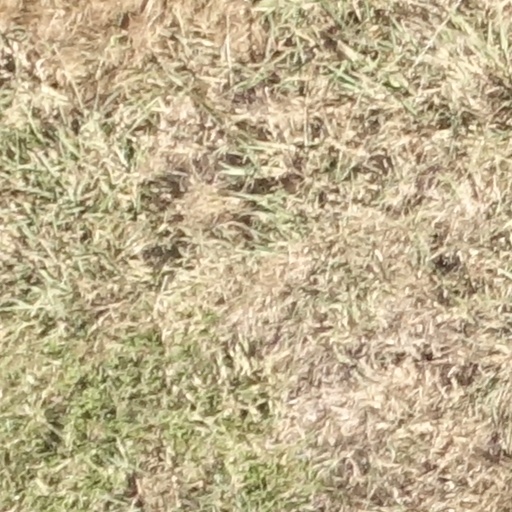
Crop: sorghum